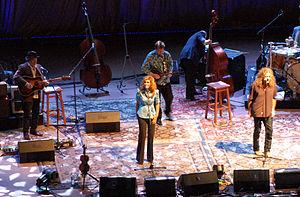
Alison Krauss et Robert Plant interprétant The Battle of Evermore au Red Rocks Amphitheatre de Denver (2008)"
The Battle of Evermore est une chanson folk jouée à la guitare acoustique et à la mandoline par le groupe britannique Led Zeppelin, apparaissant sur leur quatrième album, sorti en 1971. La mélodie de cette chanson fut écrite par le guitariste Jimmy Page à Headley Grange, lorsqu'il expérimentait sur la mandoline du bassiste John Paul Jones.
La fantasy [fɑ̃tazi], ou fantasie [fɑ̃tazi], est un genre littéraire présentant un ou plusieurs éléments surnaturels qui relèvent souvent du mythe et qui sont souvent incarnés par l'irruption ou l'utilisation de la magie.
Raising Sand est un album collaboratif de Robert Plant et Alison Krauss, sorti le 23 octobre 2007.